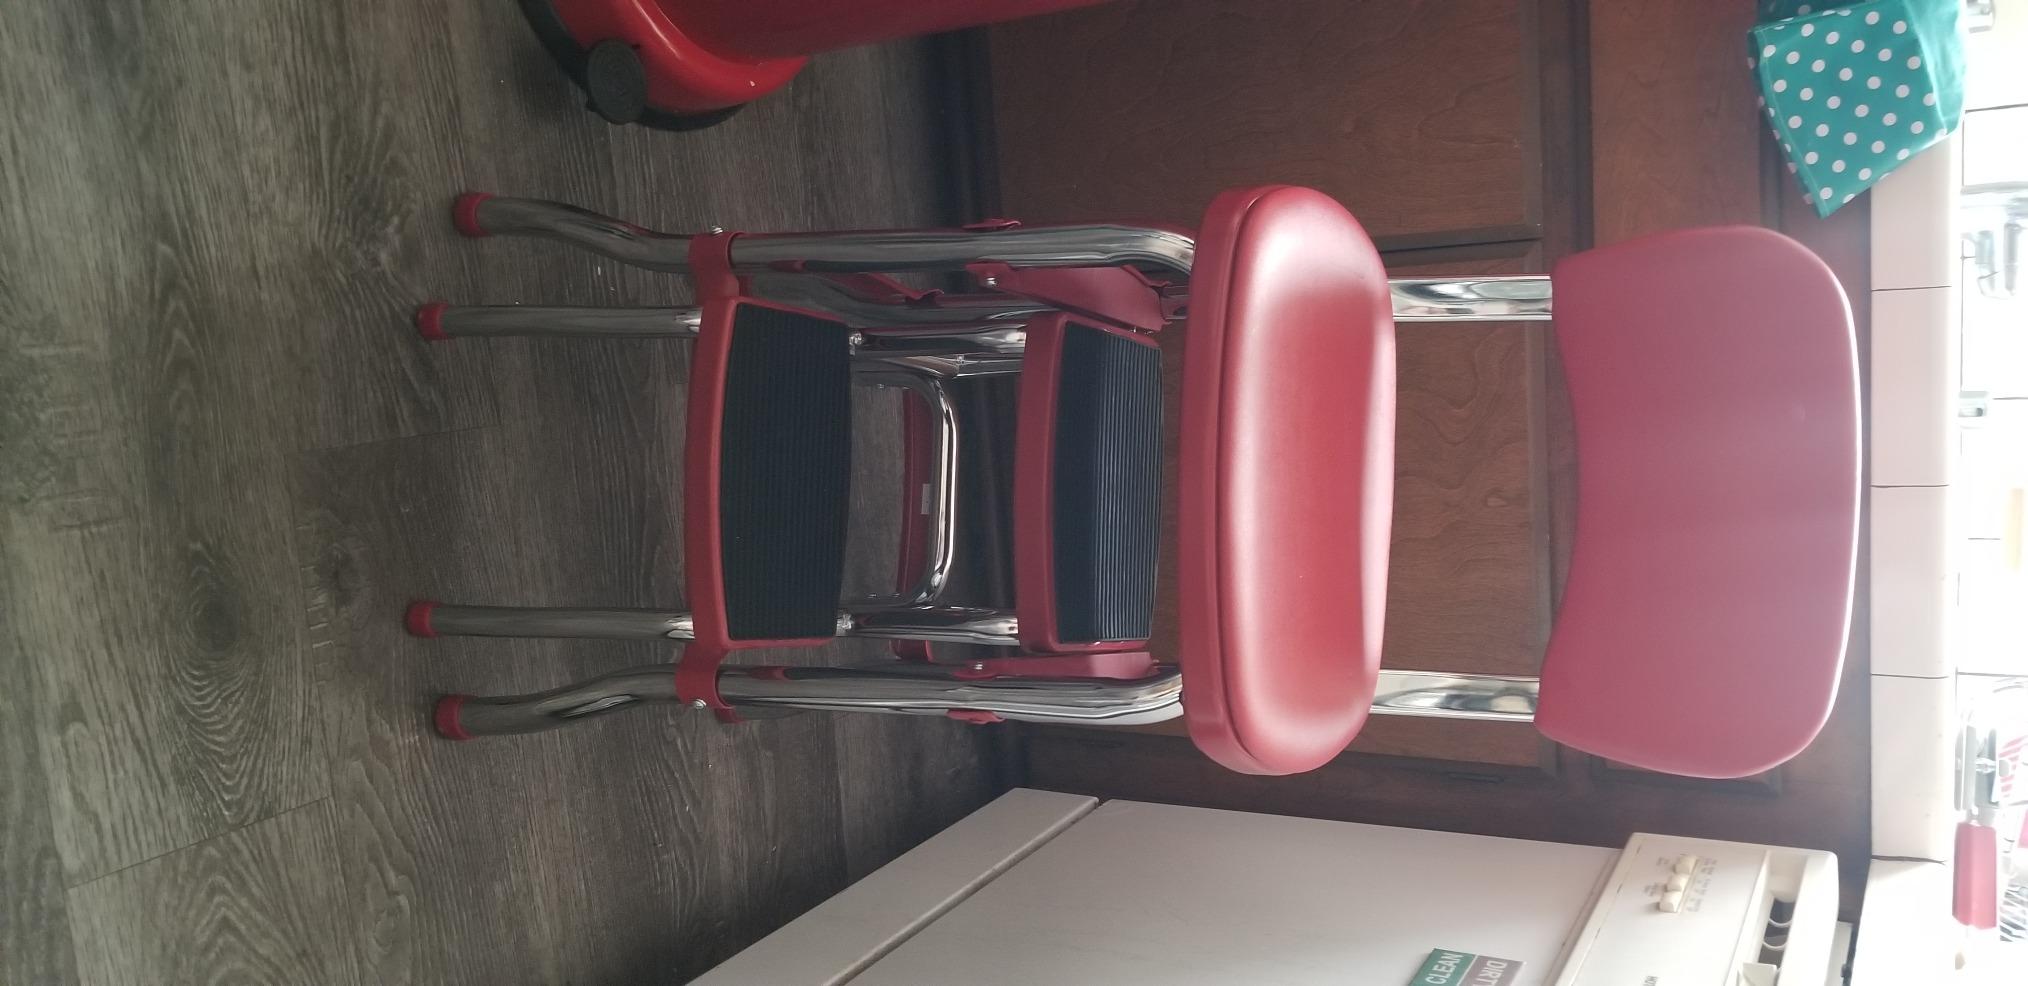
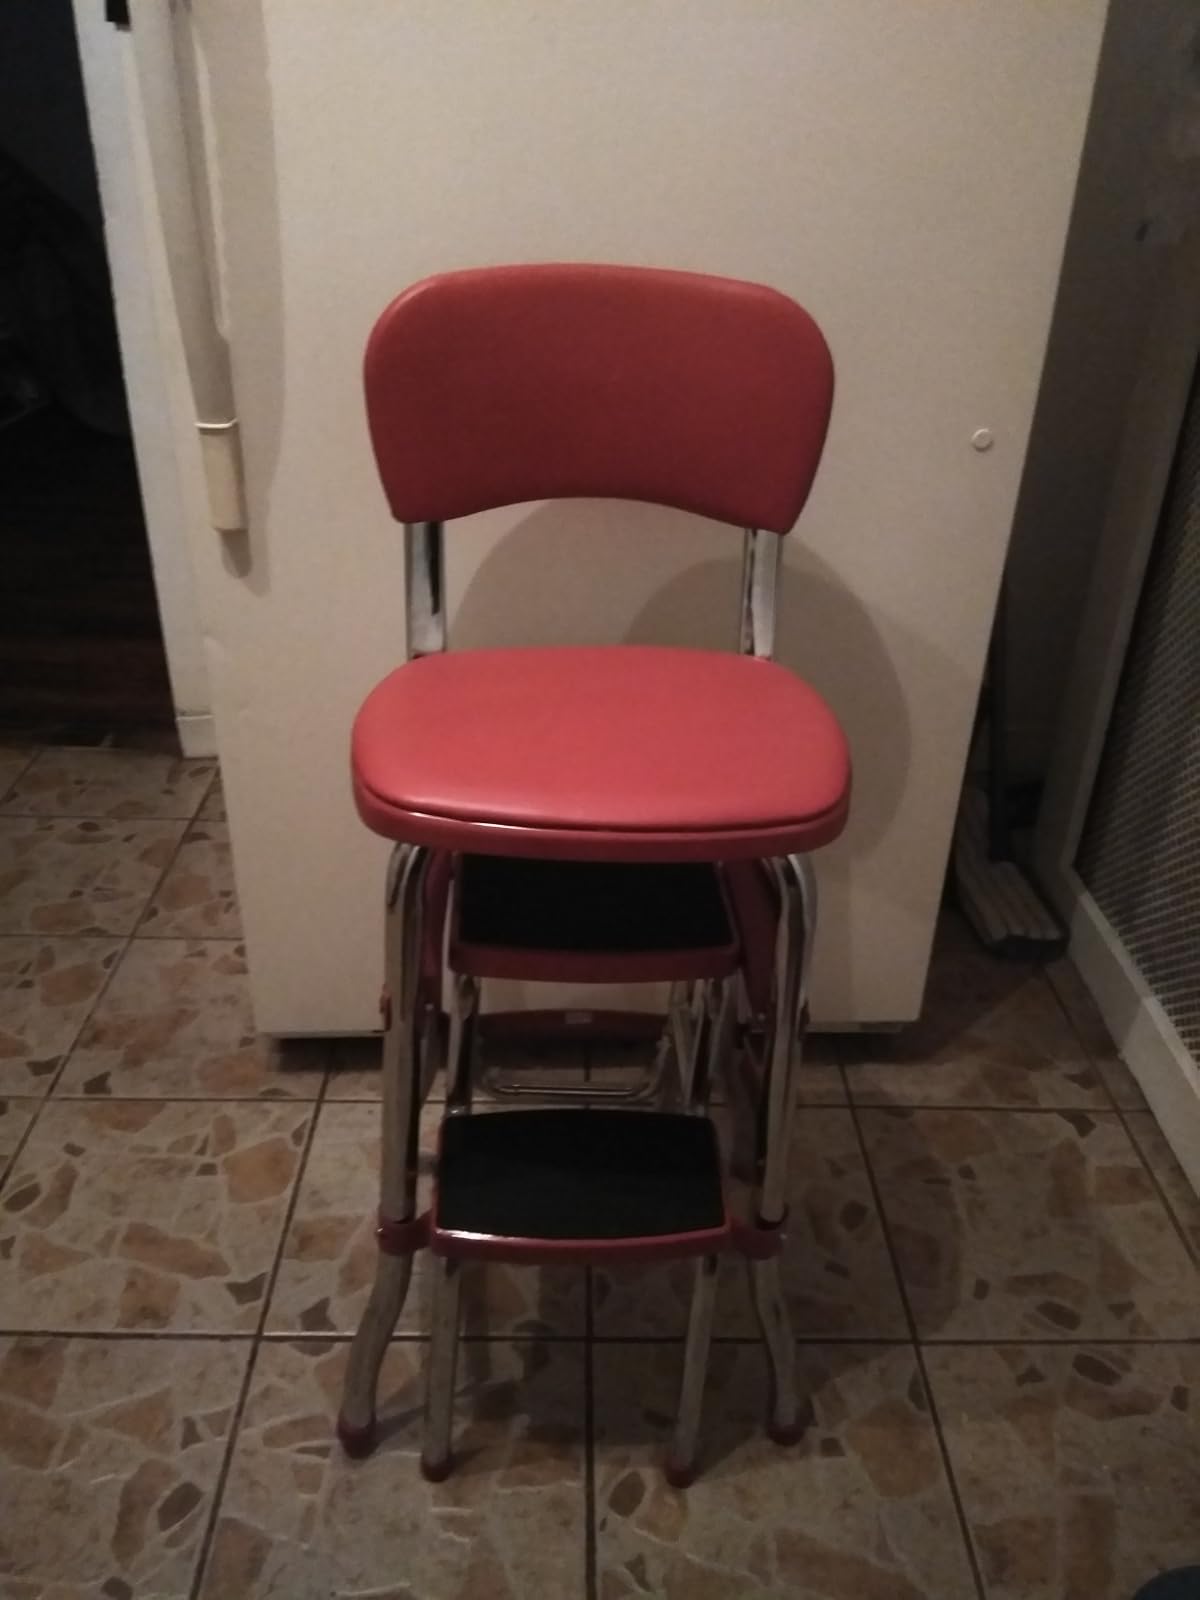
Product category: items_chair
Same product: yes